Greg Biffle

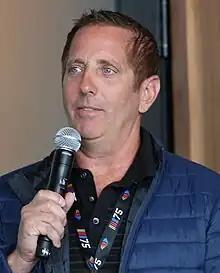
Biffle at Sonoma Raceway in 2023

Gregory Jack Biffle (born December 23, 1969), nicknamed "the Biff", is an American semi-retired professional stock car racing driver.